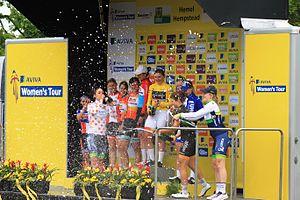
La 2ᵉ édition de The Women's Tour a lieu du 17 juin 2015 au 21 juin 2015. La course fait partie du calendrier UCI féminin en catégorie 2.1.